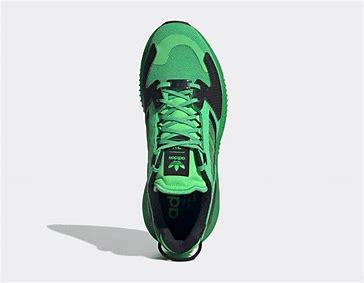
Brand: Adidas
Model: ZX 5K Boost